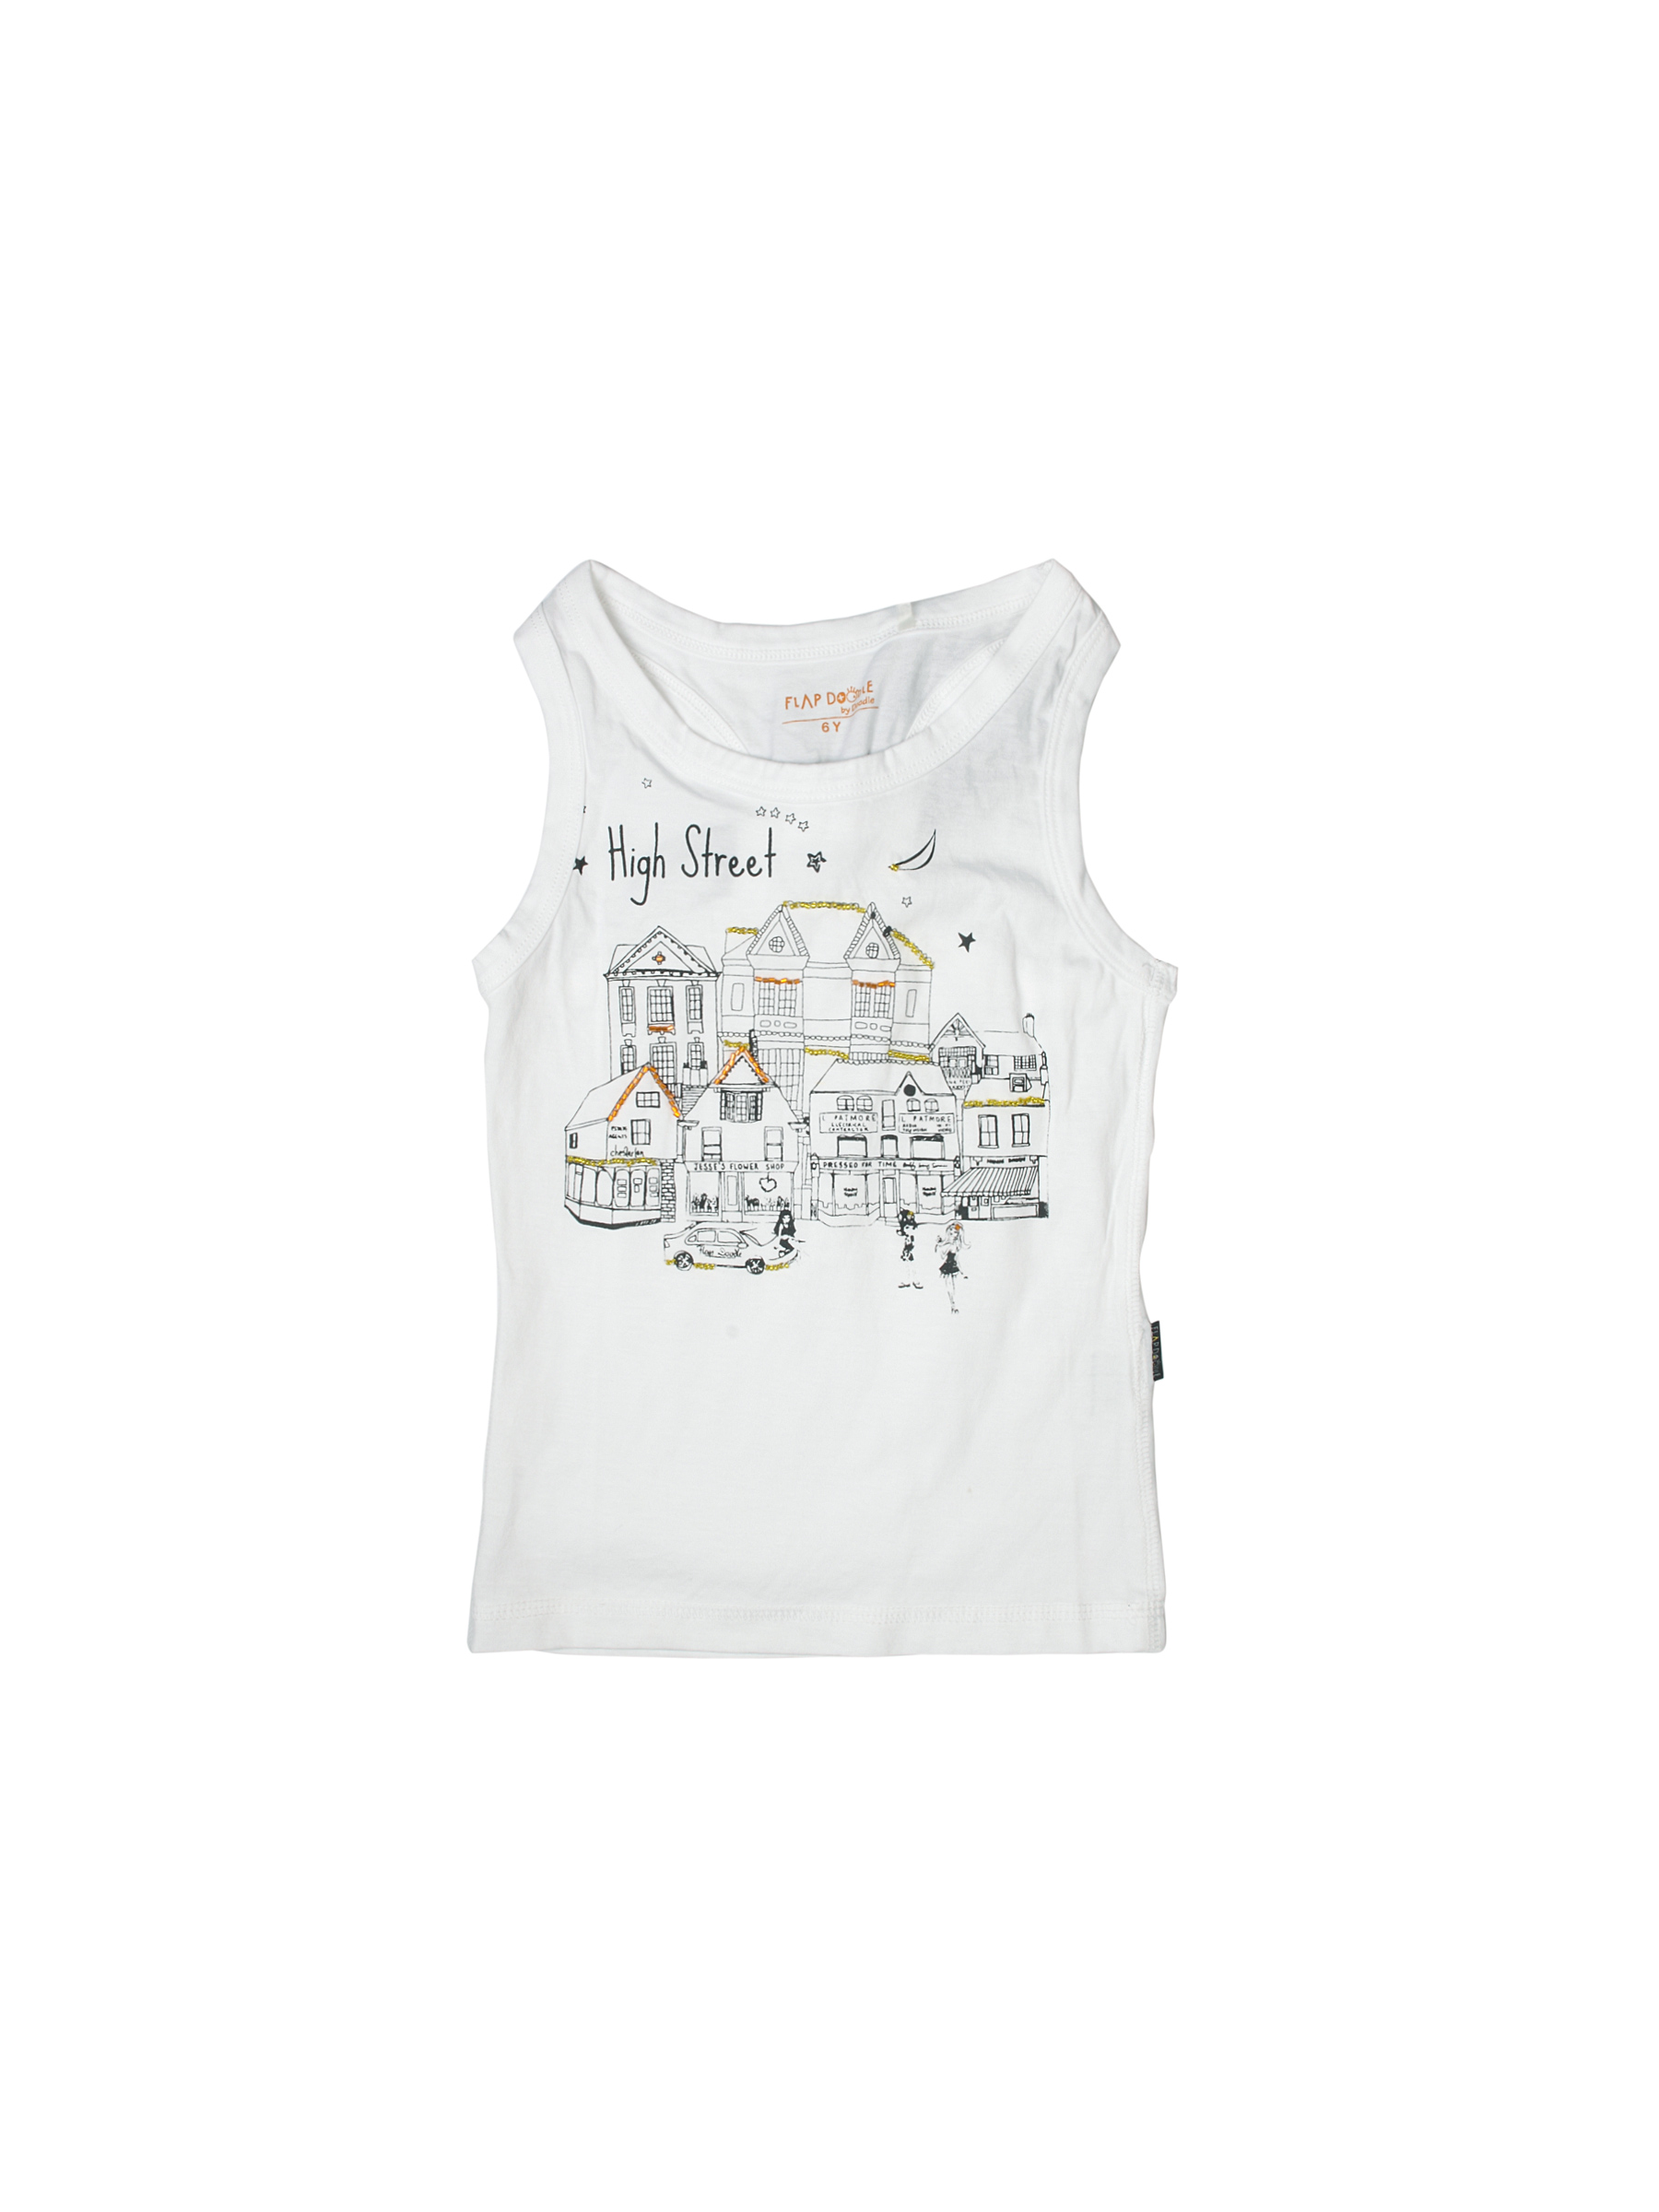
Doodle Girls Printed White Top
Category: Apparel / Topwear / Tops
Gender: Girls
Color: White
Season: Summer 2012
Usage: Casual